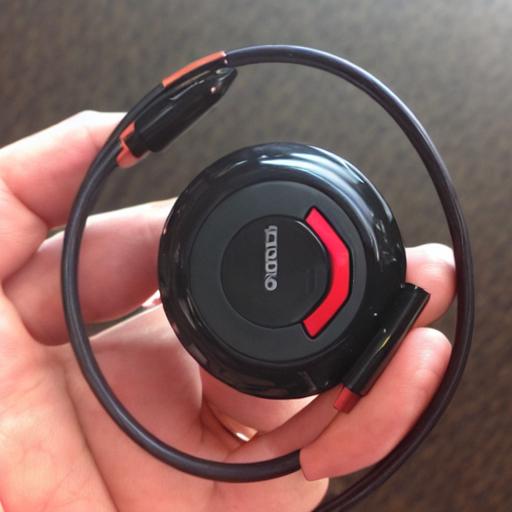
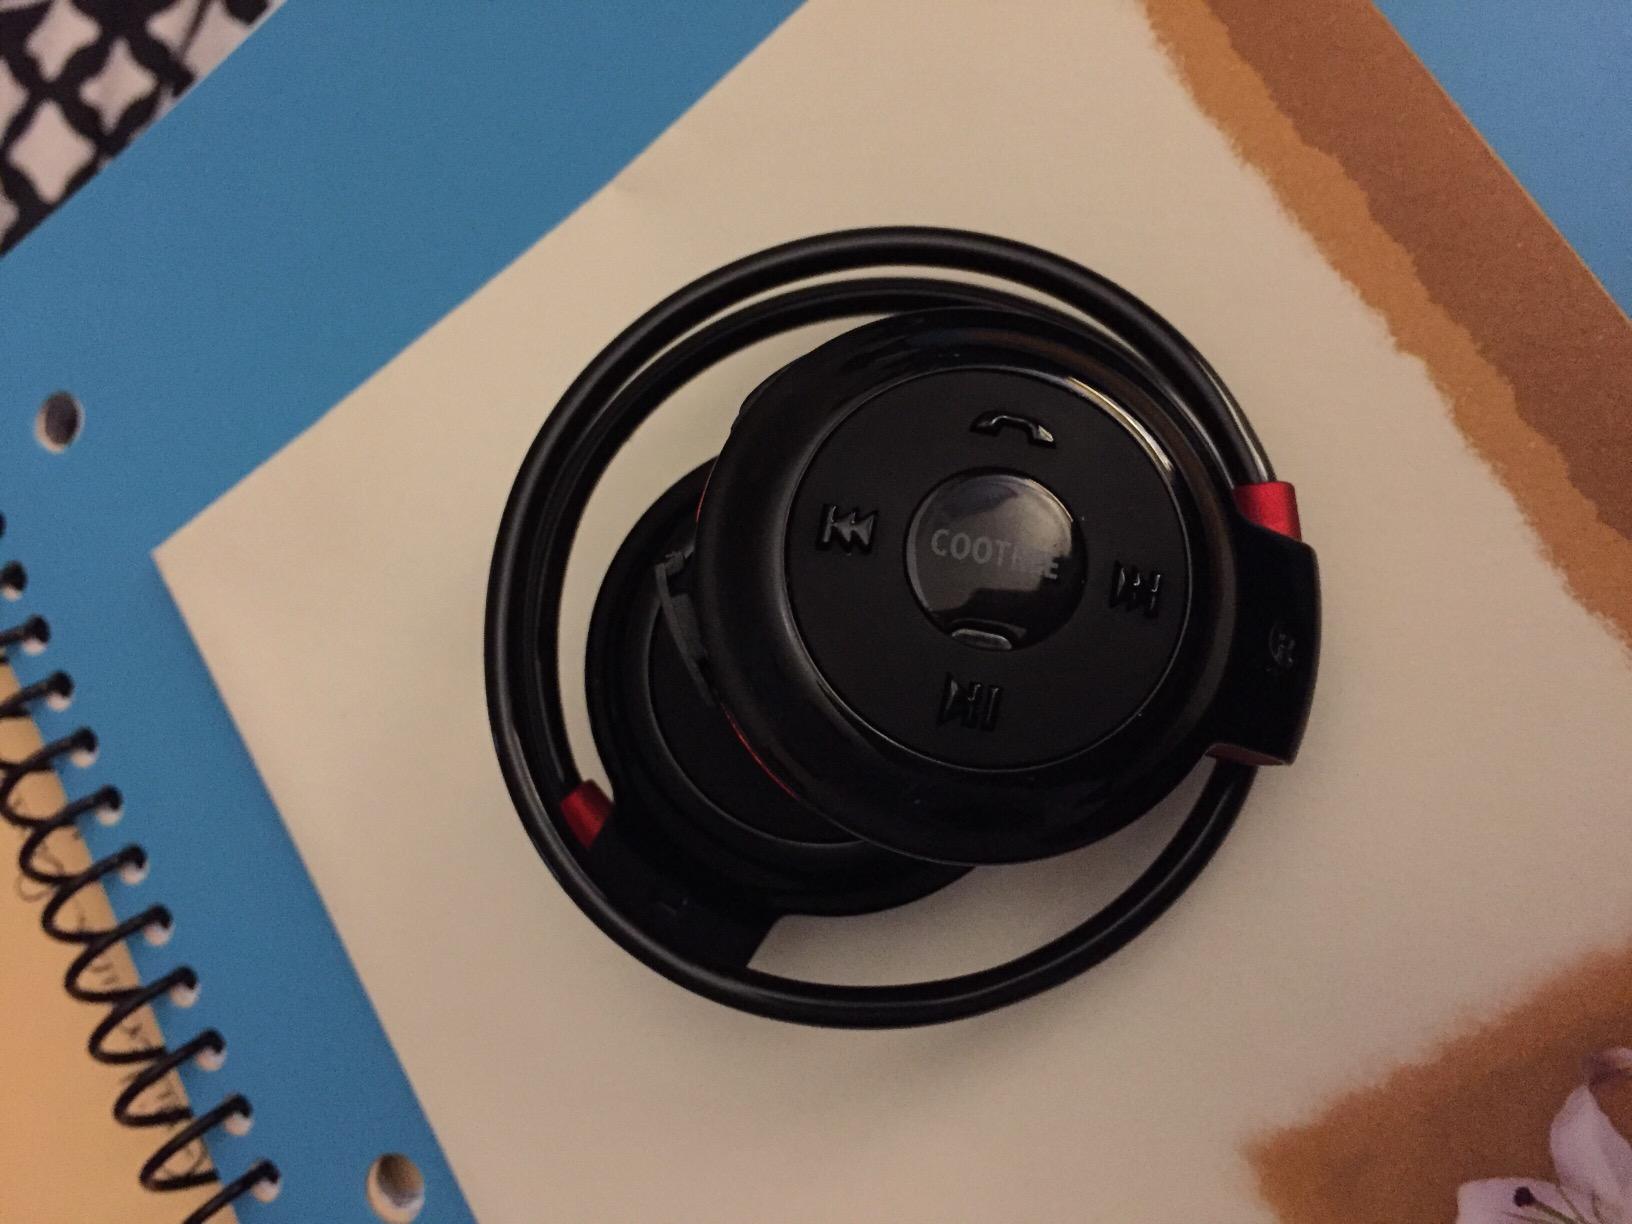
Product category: headphones
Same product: no